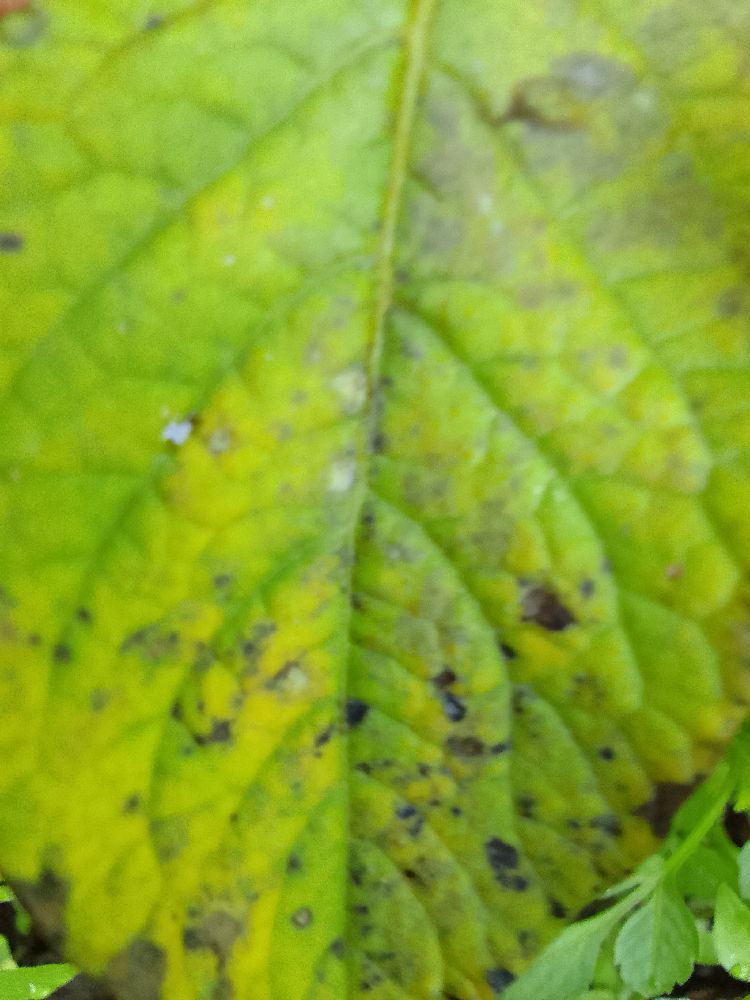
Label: Early blight